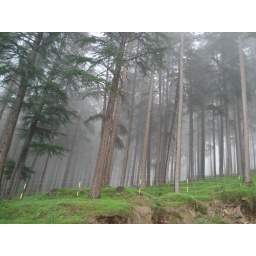
pine trees near naggar